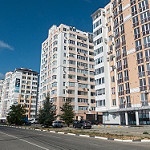
Scene: Outdoor